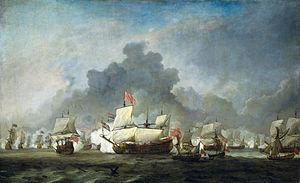
La bataille navale de Solebay eut lieu le 7 juin 1672, ce fut la première bataille de la guerre de Hollande. Une flotte de 75 navires des Provinces-Unies, commandée par l'amiral Michiel de Ruyter, Willem Joseph de Gand et Adriaen Banckert surprend la flotte franco-anglaise, forte de 93 vaisseaux, qui se trouvait à l'ancre à Solebay, sur la côte est de l'Angleterre.